Reader Rabbit's Interactive Reading Journey 2

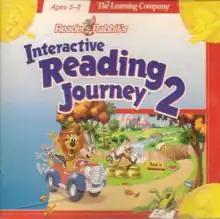
Cover art

Reader Rabbit's Interactive Reading Journey 2 is a 1996 video game released on the Windows and Macintosh systems and designed for ages 5 till 8. It is the seventh game in the "Reader Rabbit" franchise and a sequel to "Reader Rabbit's Interactive Reading Journey". It was re-released in 1997 as "Reader Rabbit's Interactive Reading Journey For Grades 1-2", followed by another in 1998 titled "Reader Rabbit's Reading Ages 6–9" and a personalized version in 1999.